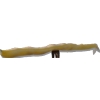
Label: bean_pod